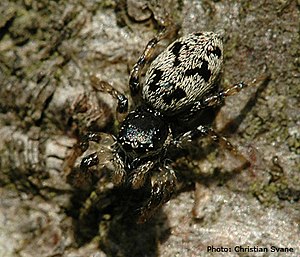
Springedderkopper
Skovzebraedderkop Salticus cingulatus
Springedderkopper er en familie indenfor ordenen edderkopper. Familien tæller på verdensplan over 5.000 arter, hvilket gør den til den største familie indenfor edderkopperne. Den danske liste tæller 32 arter.